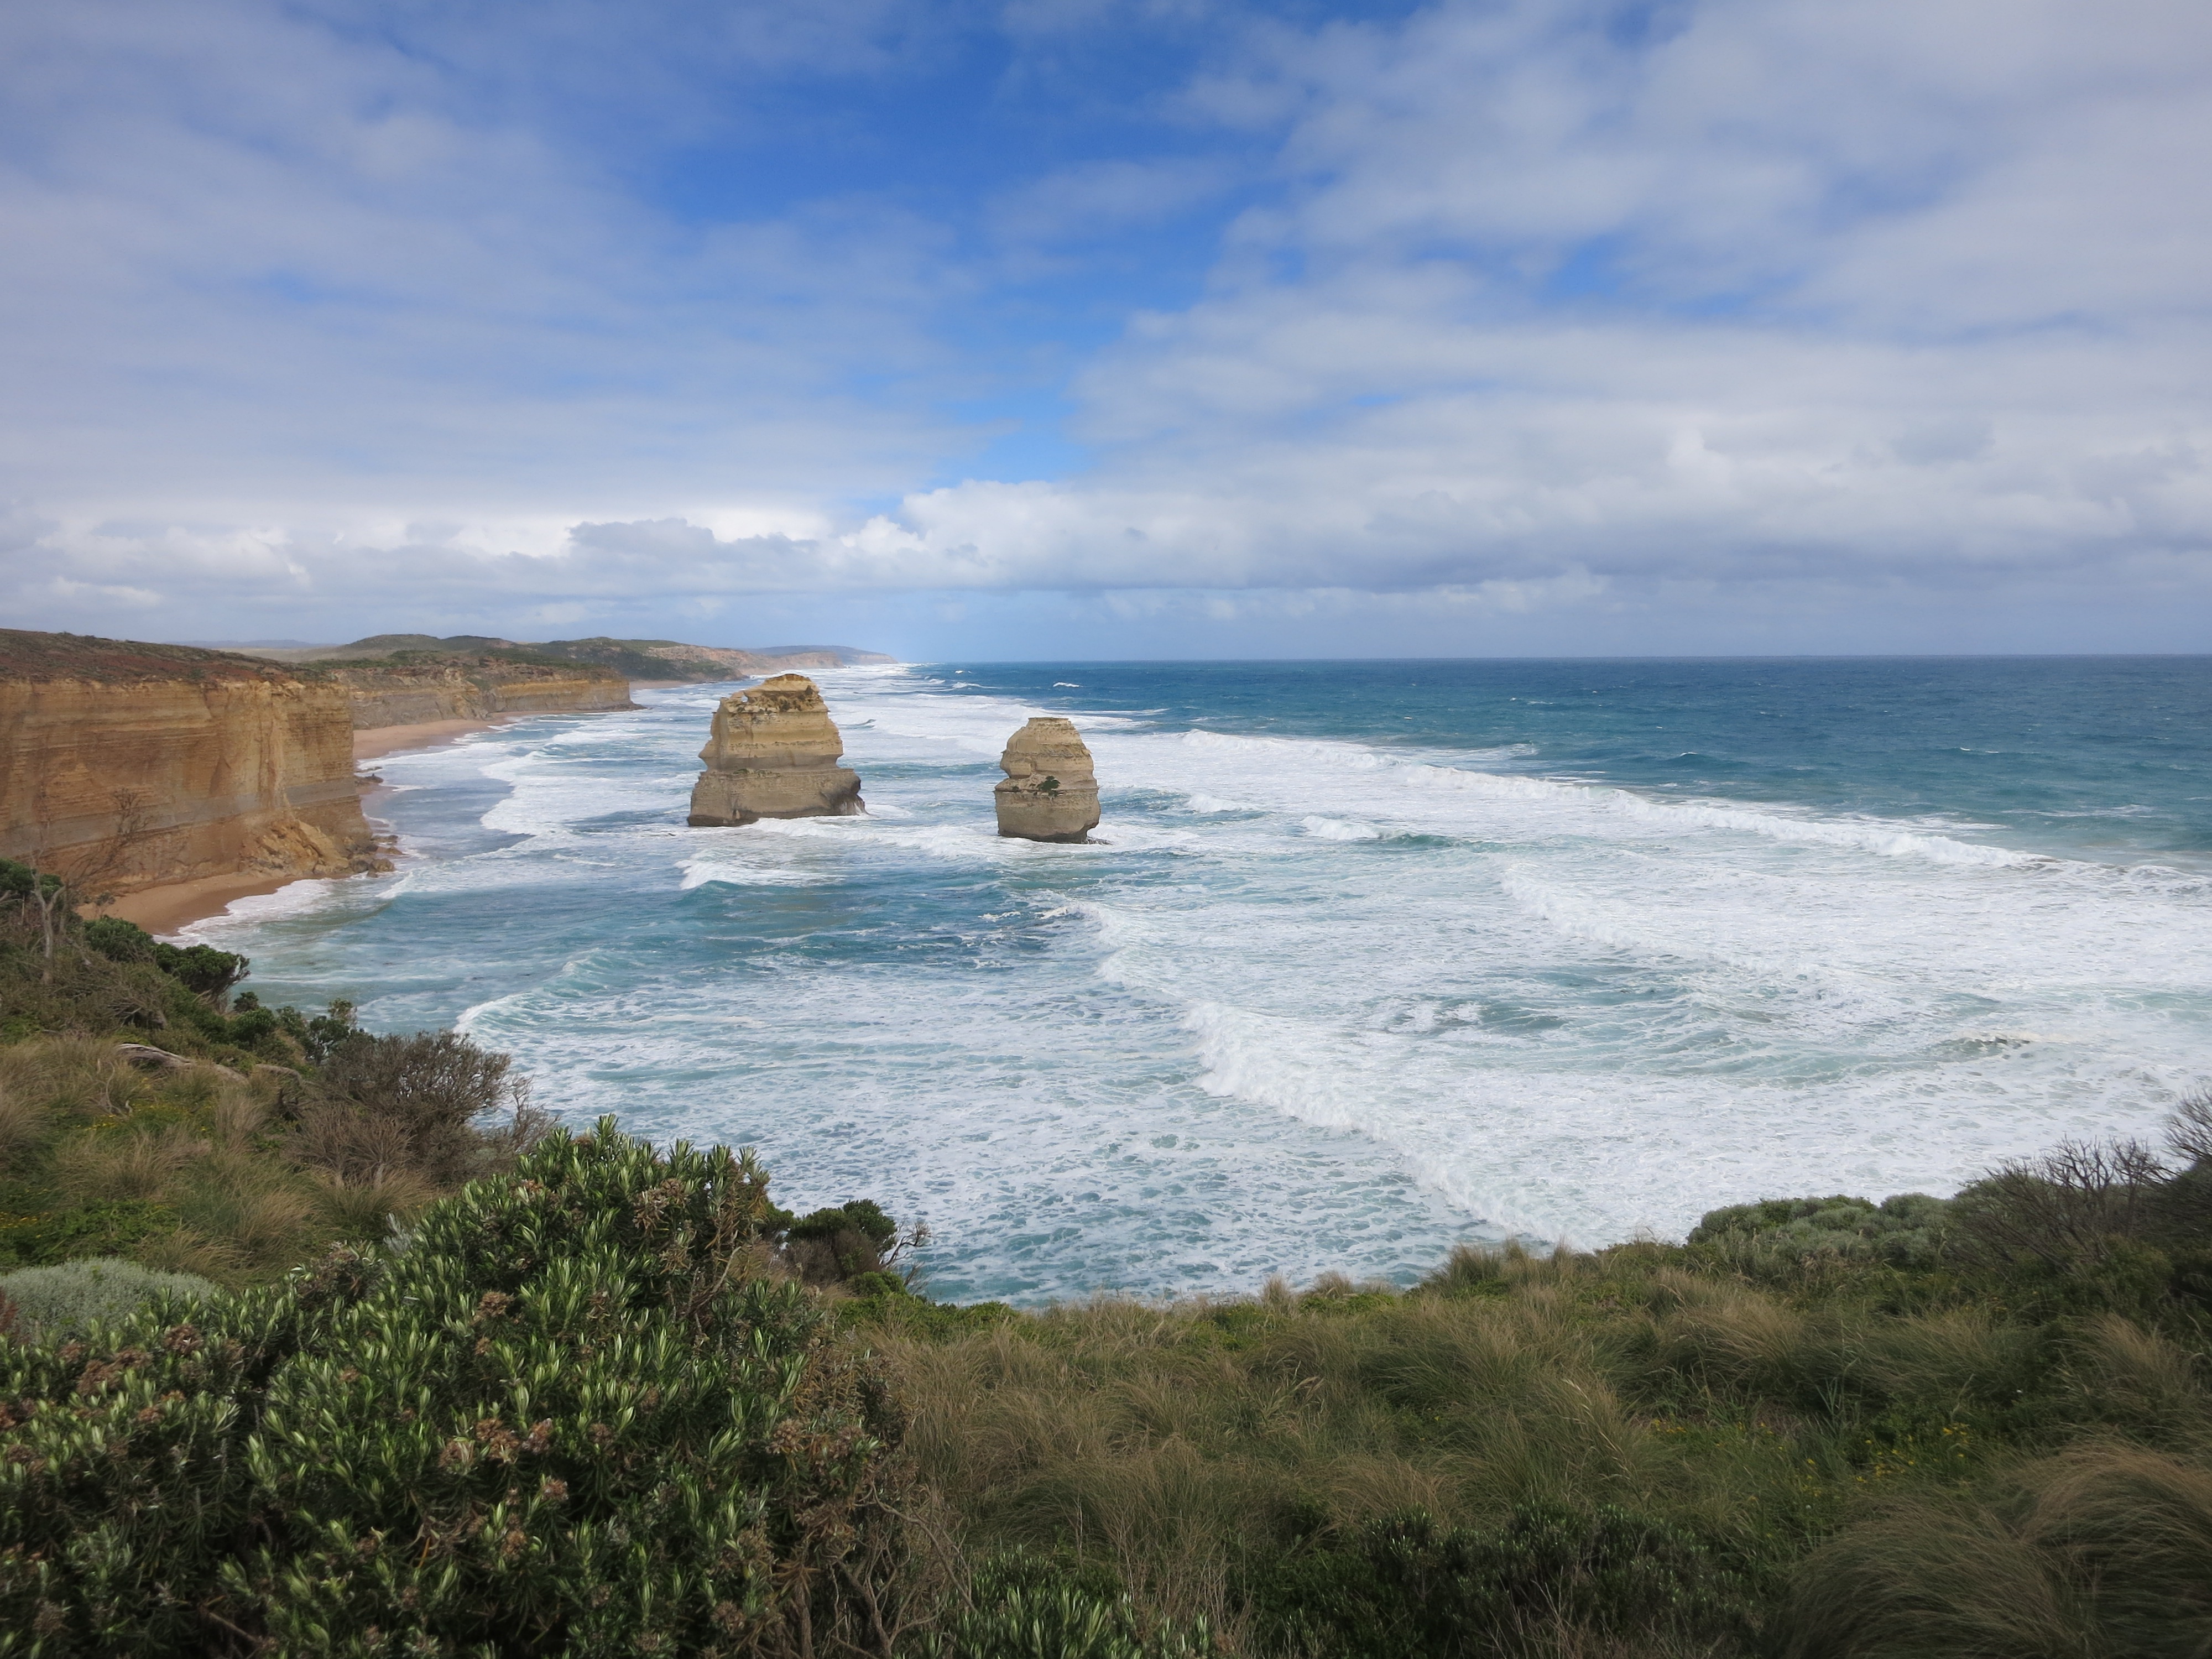
beach, landscape, sea, coast, rock, ocean, horizon, shore, wave, vacation, cliff, cove, bay, terrain, material, body of water, cape, landform, geographical feature, wind wave